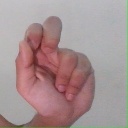
अक्षर: ढ